Flag of Vojvodina

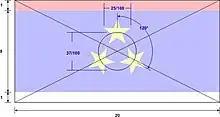
Official flag construction sheet

Both the official and the traditional flags are based on the Serbian tricolour.